2007 Glasgow Airport attack

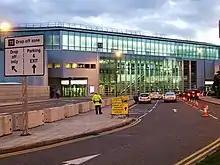
Concrete blocks protect the Terminal 3 at Manchester Airport from access by vehicles

Edinburgh, Aberdeen, Cardiff, Belfast, Birmingham, Manchester and Newcastle airports all took measures to prevent similar action by blocking off roads approaching and in front of the terminal buildings, with the terminals and blockades policed by local police forces.